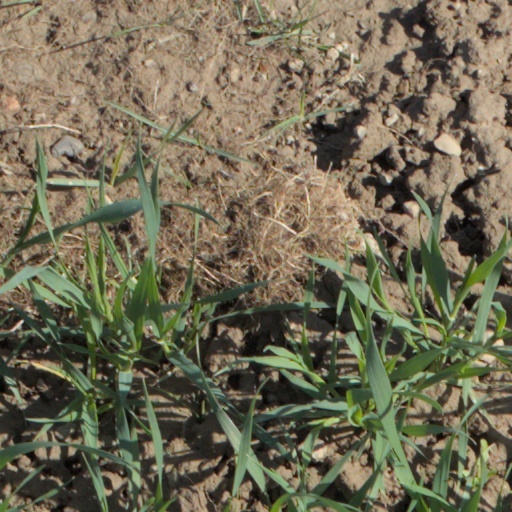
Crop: wheat